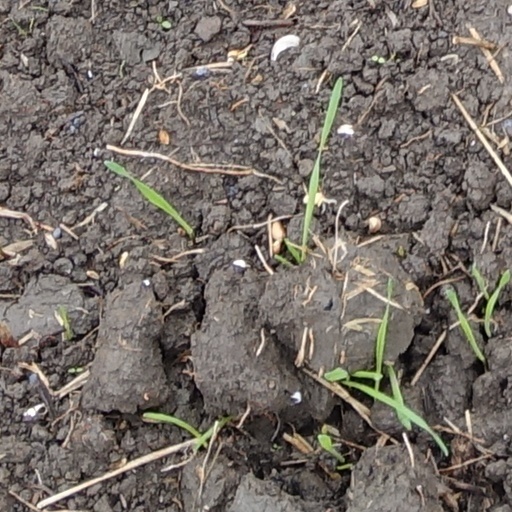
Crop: wheat